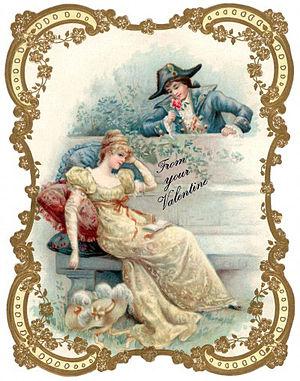
Le jour de la Saint-Valentin, le 14 février, est considéré dans de nombreux pays comme la fête des amoureux. Les couples en profitent pour échanger des mots doux et des cadeaux comme preuves d’amour ainsi que des roses rouges qui sont l’emblème de la passion.